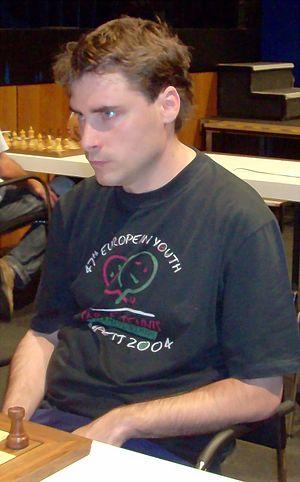
Róbert Ruck est un joueur d'échecs hongrois né le 10 décembre 1977.